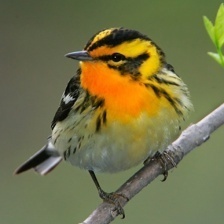
Species: BLACKBURNIAM WARBLER
Scientific name: SETOPHAGA FUSCA